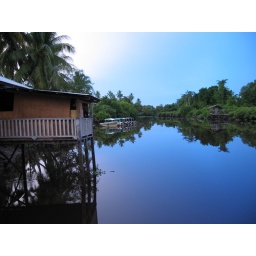
The still water of the river makes a perfect reflection complementing the clear blue sky in Klias wetlands...